Tlaxcala (city)

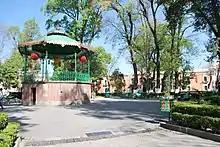
View of the Plaza de Armas

Plaza Xicohténcatl was created in the late 20th century for a weekend arts and crafts market. In the colonial period, the area was used for the sale of slaves according to some historians. Calzada de San Francisco is a pedestrian street at the southeast side of the plaza, filled with ash trees and paved with blocks of sandstone. As the road leads up to the former monastery, it ends at a gate with three arches.